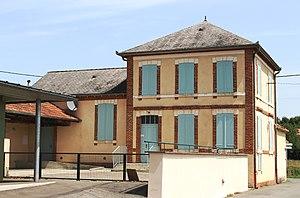
École de Tarasteix (Hautes-Pyrénées)
Tarasteix est une commune française située dans le département des Hautes-Pyrénées, en région Occitanie.